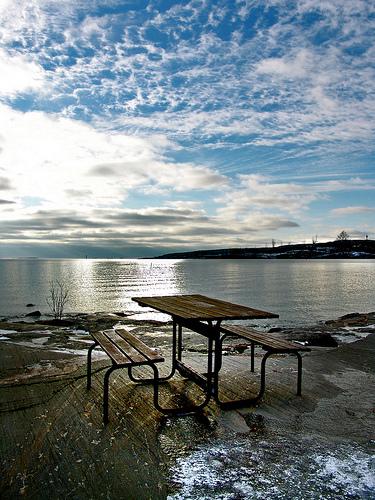
Weather: snow or frosty